Fragrant Concubine

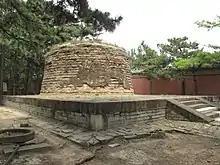
Imperial Consort Rong's tomb in the Eastern Qing tombs

The Afaq Khoja Mausoleum ("mazar") located outside Kashgar was built in 1640 and, in addition to encompassing a larger complex that includes a functioning mosque and madrasa, houses the coffins of five generations of the Afak Khoja family, including what is purported to be the body of the Fragrant Concubine. In fact, the real Imperial Consort Rong died of illness on 24 May 1788 and was buried at the Eastern Qing Tombs; the legend of the Fragrant Concubine first became closely associated with the Kashgar tomb in the late 19th century, and the connection has since been officially established and endorsed through a proliferation of signs and guided tours.